Dynamic speckle

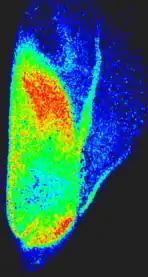
Generalized differences of a corn seed with pseudo-colors representing the level of activities, with high activity represented by red, and low activity represented by blue.

Several mathematical and statistical tools have been proposed for the characterization of the activity of a dynamic speckle pattern.